Newfoundland expedition (1702)

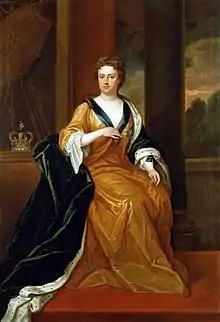
Queen Anne, portrait by Sir Godfrey Kneller

Leake then divided the fleet to begin the return to Europe. "Montagu" and "Looe" were assigned to convoy merchants and prizes destined for Portugal, while "Reserve", "Charles Galley", and "Firebrand" were set to escort those destined for England. Leake took the rest of the fleet and cruised off Cape Race for several weeks, hoping to intercept the French convoy that would have to pass nearby before winter set it. Weather conditions were often quite stormy, but Leake managed to take eight prizes before he finally sailed for England in mid-October.